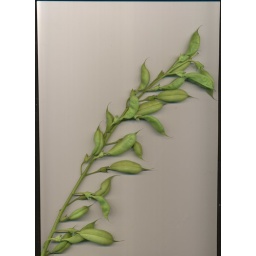
False Indigo. Flowering in the Spring. Seed pods green in summer months. turning black in late summer and autumn